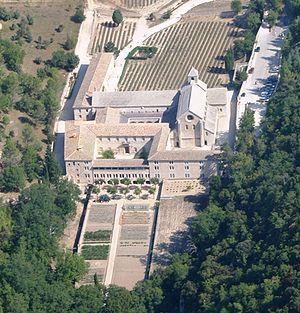
Gaspard du Laurens fut abbé de Sénanque, puis de Saint-Pierre de Vienne en 1597 et archevêque d'Arles de 1603 à 1630. Ses armes sont d'or, en laurier de sinople, au chef d'azur chargé de trois étoiles d'or.
Gordes est une commune française située dans le département de Vaucluse en région Provence-Alpes-Côte d'Azur.
Le sentier de grande randonnée 6 est un itinéraire de randonnée français. Il part de Langon en Gironde et se termine à Saint-Paul-sur-Ubaye dans les Alpes-de-Haute-Provence. Il relie l'Aquitaine aux Alpes françaises en passant par le sud du Massif central.
L'abbaye Notre-Dame de Sénanque est un monastère cistercien en activité situé sur la commune de Gordes, dans le département français de Vaucluse en région Provence-Alpes-Côte d'Azur.